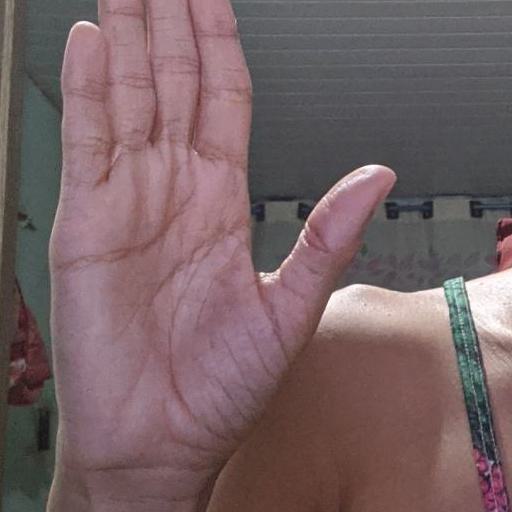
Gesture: stop